Kevin Millar

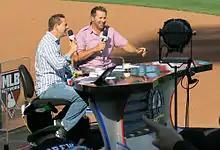
Chris Rose and Kevin Millar at the 2013 World Baseball Classic

Millar made an appearance (in actual game footage from Game 4 of the 2004 ALCS) in the movie "Fever Pitch" in which he walked and was lifted for a pinch runner, Dave Roberts, during the Red Sox rally in the bottom of the 9th inning.